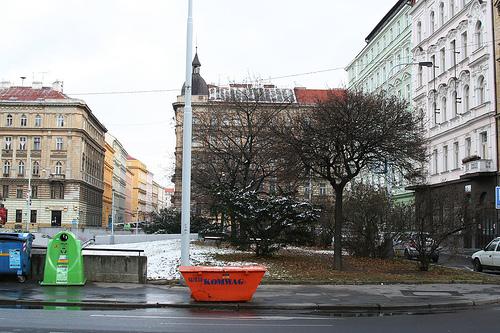
Weather: rain or strom